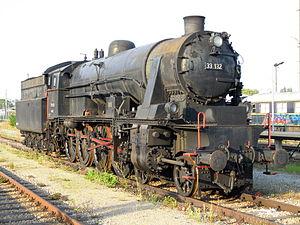
Locomotive à vapeur 33.132 (BBÖ Baureihe 113) construite en 1925, garée à Vienne (gare de Wien-Heiligenstadt).